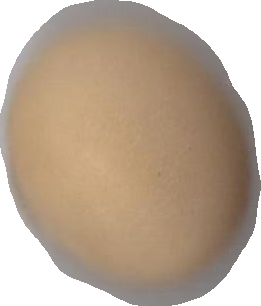
Variety: Grobogan